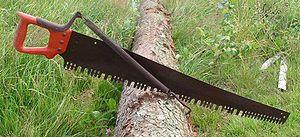
Une scie est un outil à une lame dentée en acier trempé, destinée à couper des matériaux tels que le bois, la pierre, les métaux... Elle est actionnée par divers moyens tels que la force musculaire, l'électricité ou l'eau.